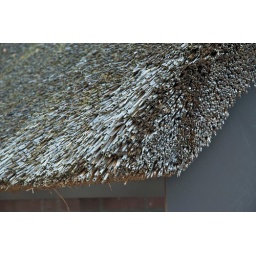
Thatch roof on a house at a swine farm in The Netherlands. Beth Stuever photo.